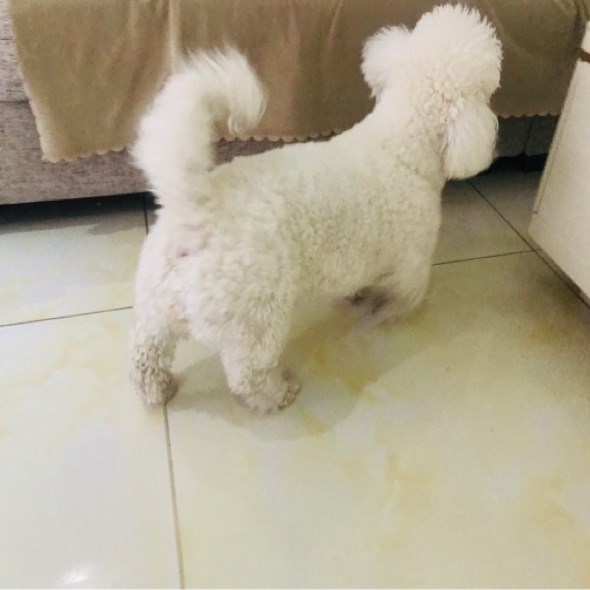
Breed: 3083-n000117-Bichon_Frise